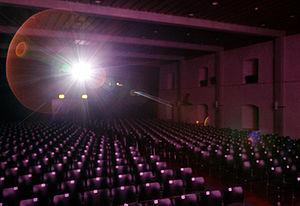
Les Journées de Soleure sont le principal festival de cinéma consacré au cinéma suisse. Depuis 1966, elles proposent tous les ans une sélection représentative de fictions, documentaires et courts métrages suisses à l’enseigne de « Panorama Suisse ». Le public et les professionnels discutent des films présentés et de la culture cinématographique suisse à la faveur de tables rondes, séances d’information et débats contradictoires. Les Journées de Soleure accueillent chaque année plus de 65 000 spectateurs et sont l’un des événements culturels parmi les plus en vue de Suisse. En plus des deux sponsors principaux que sont désormais Swisscom et Swiss Life, la vitrine du cinéma suisse bénéficie du soutien de SRG SSR, principal partenaire média, ainsi que des pouvoirs publics et de nombreux autres sponsors.